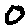
Label: 0